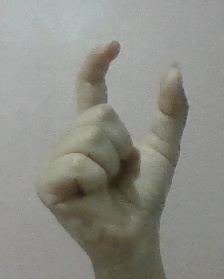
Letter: nun